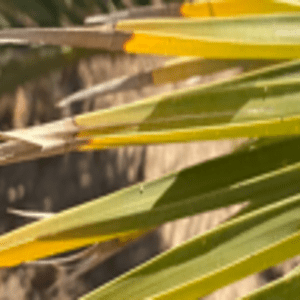
Label: Potassium Deficiency